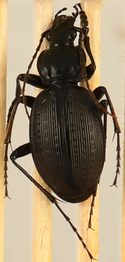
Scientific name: Carabus goryi
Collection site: Mountain Lake Biological Station NEON (MLBS), plot MLBS_001